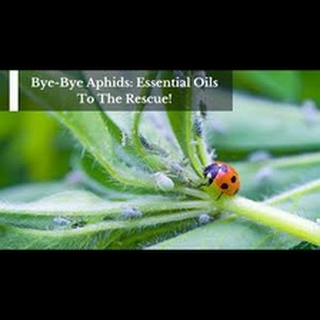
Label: wheat_aphid